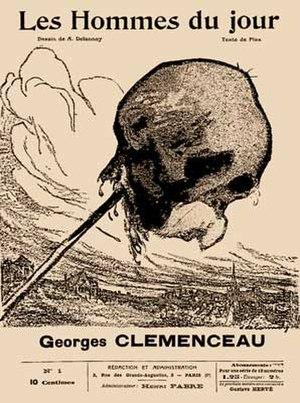
Georges Clemenceau vu par Aristide Delannoy, Les Hommes du jour, 1908
Aristide Delannoy, né à Béthune le 30 juillet 1874 et mort à Paris 14ᵉ le 5 mai 1911, est un peintre, dessinateur de presse, caricaturiste et militant libertaire français.
Publiés entre 1908 et 1919, Les Hommes du jour, est une collection de brochures hebdomadaires grand format d'inspiration libertaire. Elles sont majoritairement rédigées par Victor Méric, sous les pseudonymes de Flax ou Lux, avec une illustration de couverture d’Aristide Delannoy. Deux cent quarante cinq numéros sortiront jusqu'en septembre 1912.
Georges Clemenceau né le 28 septembre 1841 à Mouilleron-en-Pareds et mort le 24 novembre 1929 à Paris, est un homme d'État français, président du Conseil de 1906 à 1909 puis de 1917 à 1920.